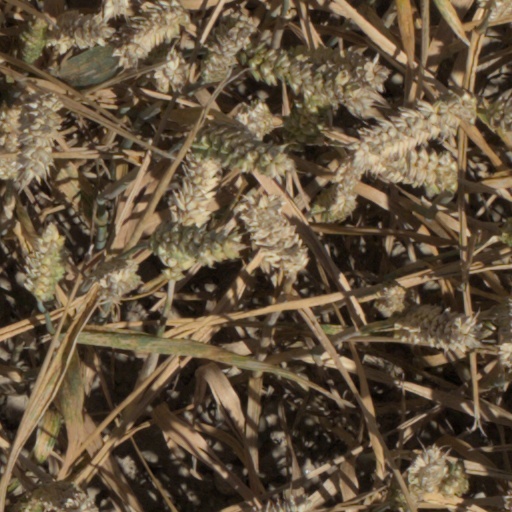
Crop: wheat